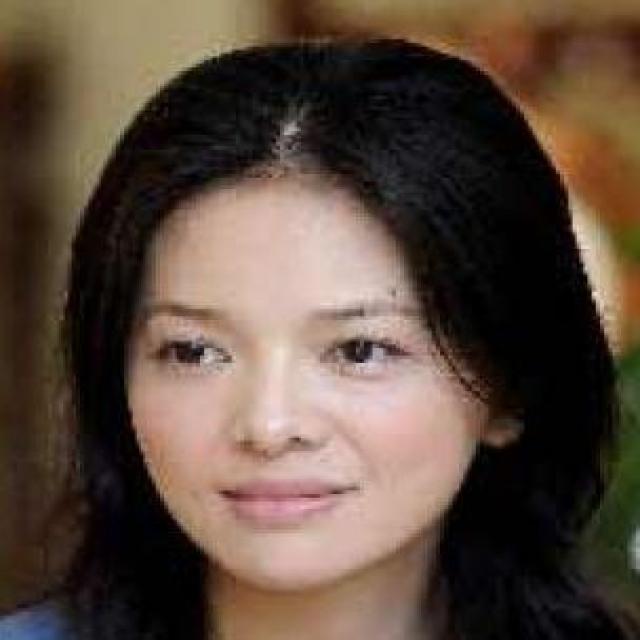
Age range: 21-44